Sébastien Turgot

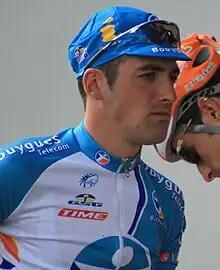
Turgot at the 2008 Eneco Tour

Sébastien Turgot (born 11 April 1984) is a French former professional road bicycle racer, who rode professionally between 2008 and 2016 for the and teams.